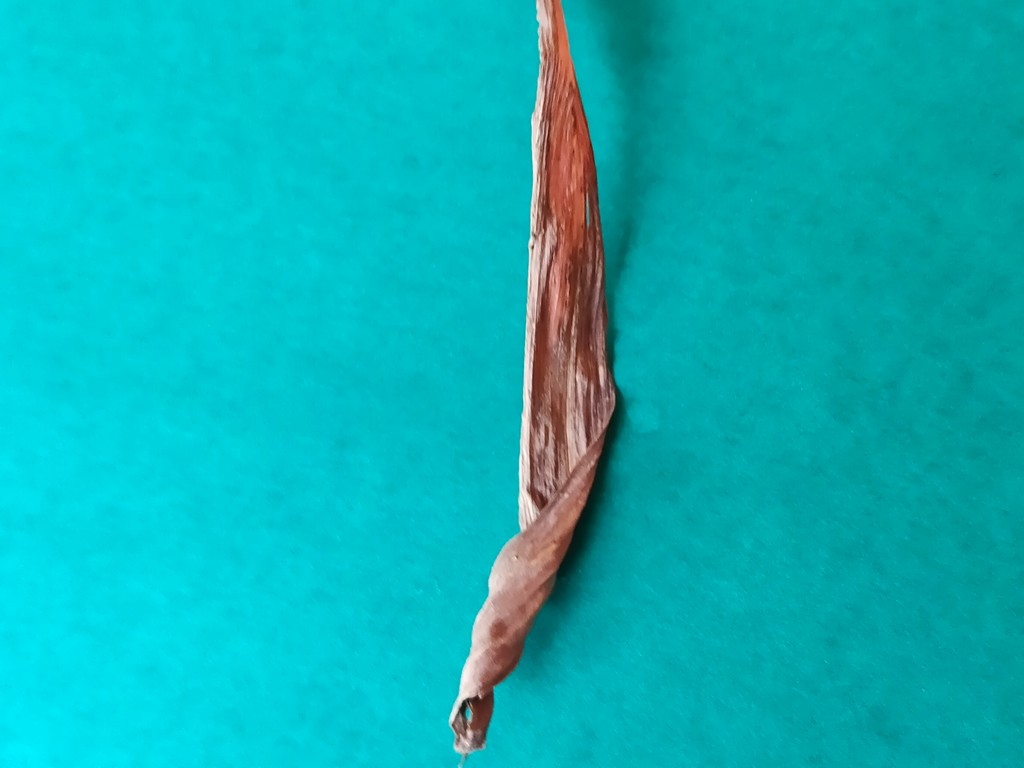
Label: Dried